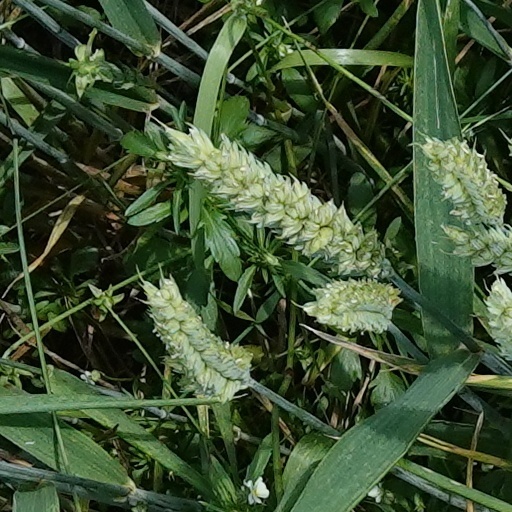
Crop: wheat